Mario Bazina

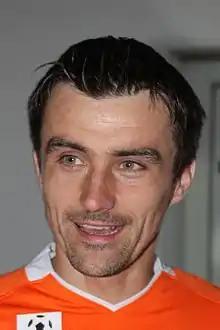
Bazina in 2009

Mario Bazina (born 8 September 1975) is a Croatian former professional footballer who played as a midfielder.